Barrington, Illinois

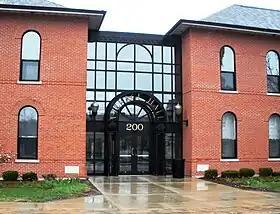
Barrington village hall, located on South Hough Street (Illinois Route 59) in downtown Barrington. Cornerstones on either side of the entrance commemorate the year the building was originally constructed, 1898, and the year it was nearly completely rebuilt, 2000.

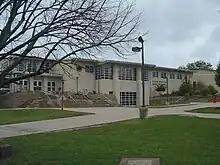
Barrington High School

The Village of Barrington Historic District was established in 2001 to protect and preserve historical areas of the Village and